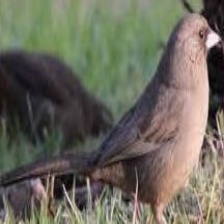
Species: ALBERTS TOWHEE
Scientific name: PIPILO ABERTI